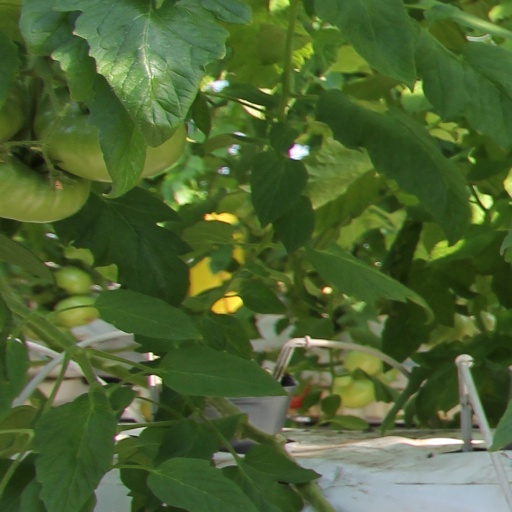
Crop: tomato